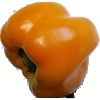
Label: yellow_pepper